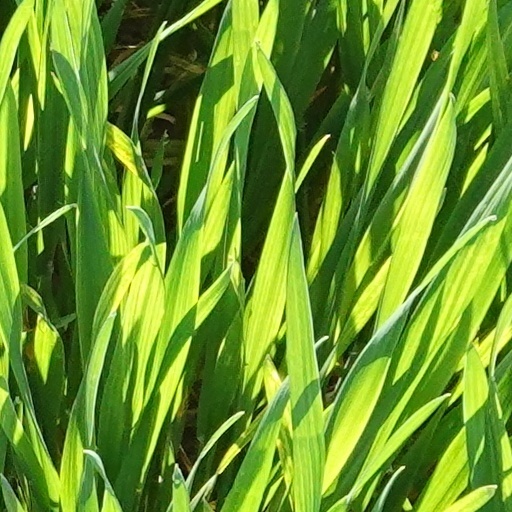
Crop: wheat